François-Xavier Donzelot

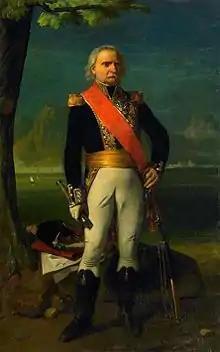

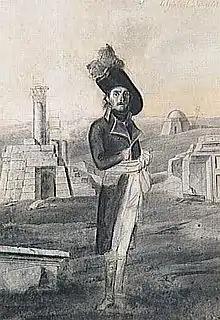
General François-Xavier Donzelot by André Dutertre

Comte François-Xavier Donzelot (7 January 1764, in Mamirolle – 11 June 1843) was a French general and a Governor of the Ionian Islands and Martinique. He was the son of François Donzelot and Jeanne–Baptiste Maire and had a brother named Joseph. He was also the grandson of Anathole de Montfaucon, a famous historical family in France. He became a general of the French army in March 1801. Months later, he signed the surrender of Egypt to British forces. He then returned to France where he served in various high-echelon positions in Napoleon's army. Subsequently, he was appointed to serve as the head of the French garrison in Corfu and the Ionian Islands from 1807 to 1814. As governor, he resided in Corfu, where his gentle demeanour and mild manners made him popular with the Corfiotes. In 1808, he was named Baron of the Empire. In 1815, he was a divisional commander of the 2nd infantry division of the 1st army corps of Napoleon's forces at the Battle of Waterloo, during the 100-day return of Napoleon from the island of Elba. After the irremediable defeat, he retreated in order, keeping his flags, to the Loire river and commands the Army of the Loire which cannot protect Paris from the invasion of the Russian and Prussian coalition. He is placed in non-activity at the return of the King but quickly returns to grace since Louis XVIII, by his Minister of War, Clarke Duke of Feltre nicknamed the Marshal of Ink given the time he spent in the offices, appointed him Inspector General of the Infantry on August 18, 1816. In 1817, he was appointed governor of Martinique. He was made Count on 22 August 1819.